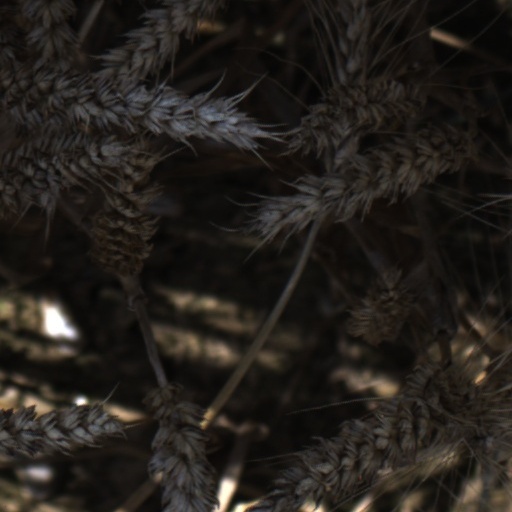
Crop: wheat